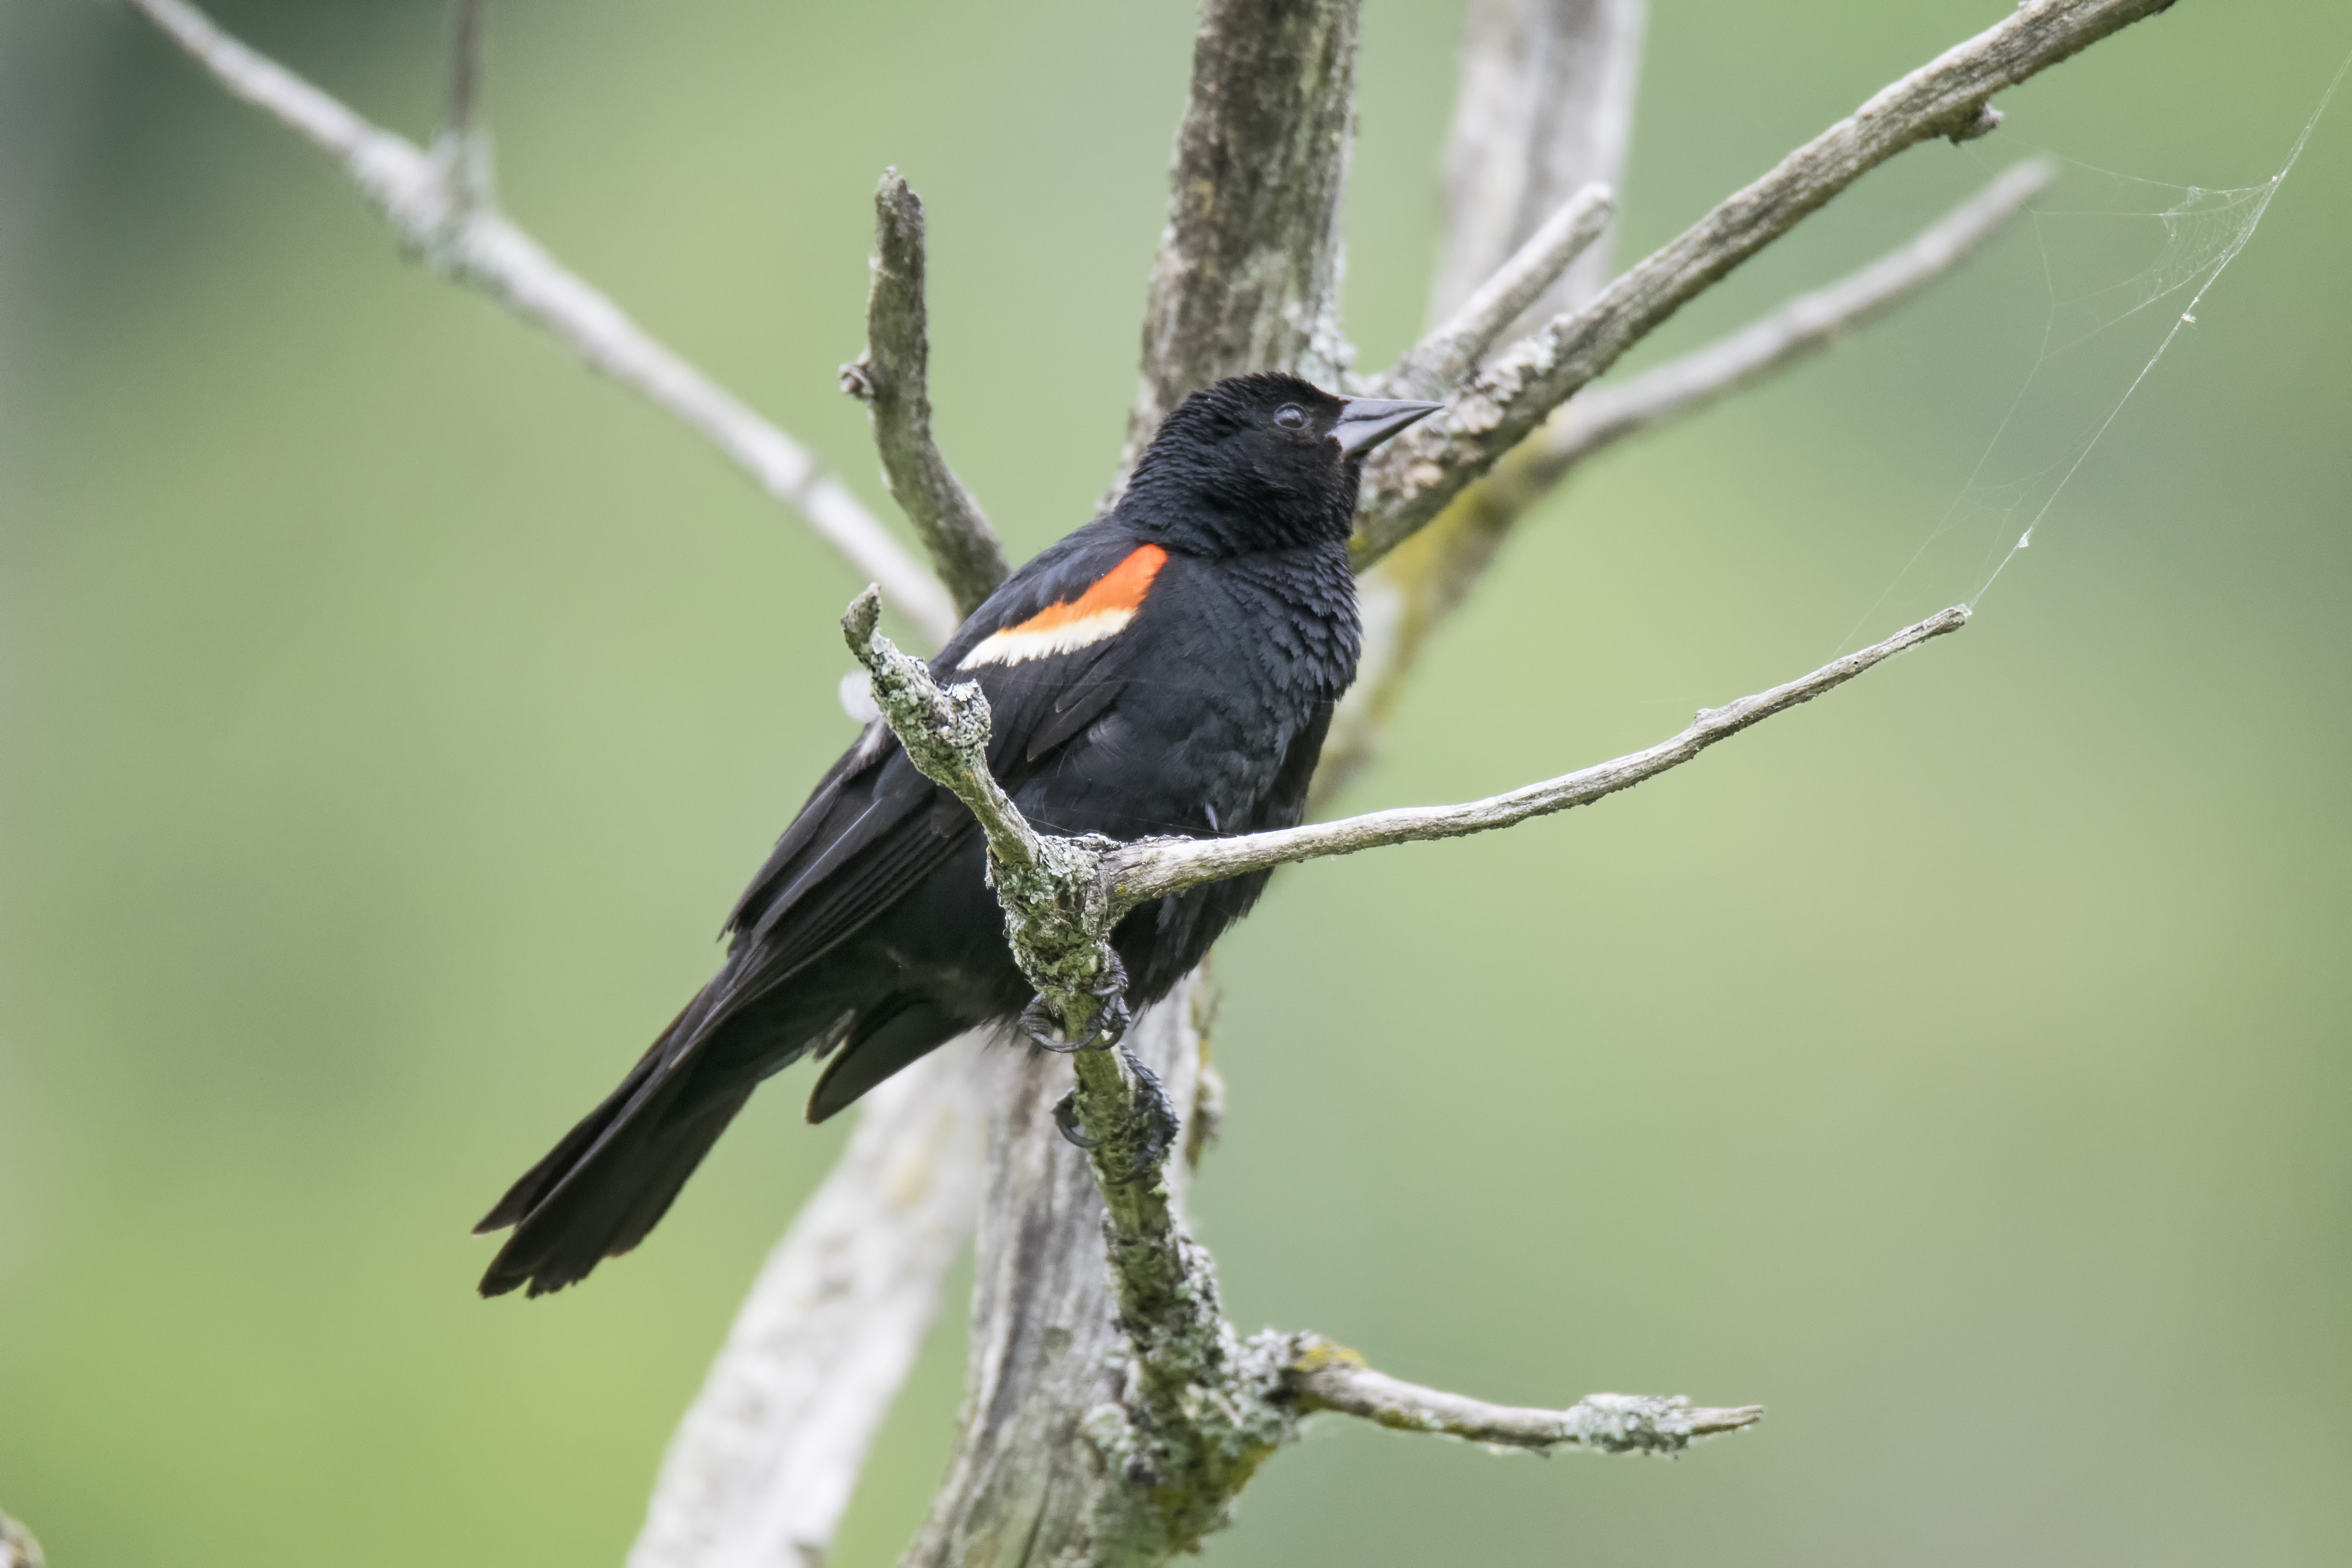
branch, bird, wing, wildlife, red, beak, hummingbird, winged, fauna, twig, canada, a, vertebrate, quebec, blackbird, sherbrooke, oiseau, carouge, paulettes, wren, perching bird